Carlinville station

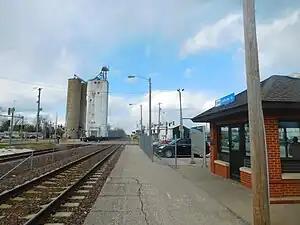
The Carlinville station in April 2016, pre-renovation.

Carlinville station is a train station in Carlinville, Illinois, United States, served by Amtrak, the national railroad passenger system. Amtrak service is provided by "Lincoln Service" and the "Texas Eagle". This was also a stop for the "Ann Rutledge" until April 2007. It is a flag stop on the "Texas Eagle"; the train will stop there only if there are passengers to board or alight there. It is a regular stop on the "Lincoln Service."